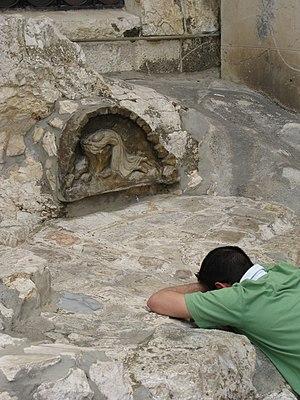
L’église de Toutes-les-Nations est une église catholique située au pied du mont des Oliviers à Jérusalem, au lieu-dit « Gethsémani ». Construite de 1922 à 1924, elle renferme le rocher au pied duquel, selon la tradition, Jésus pria durant son agonie, avant son arrestation